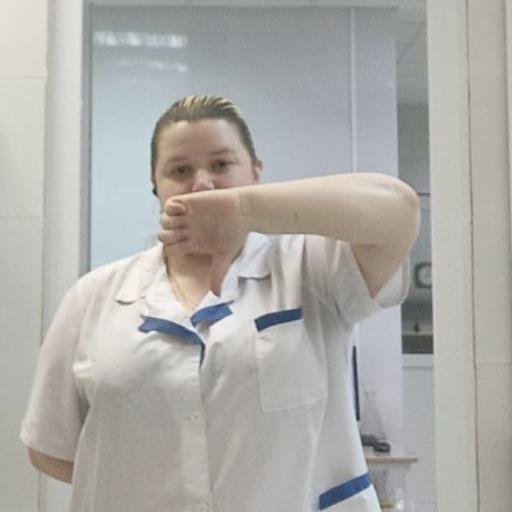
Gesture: dislike